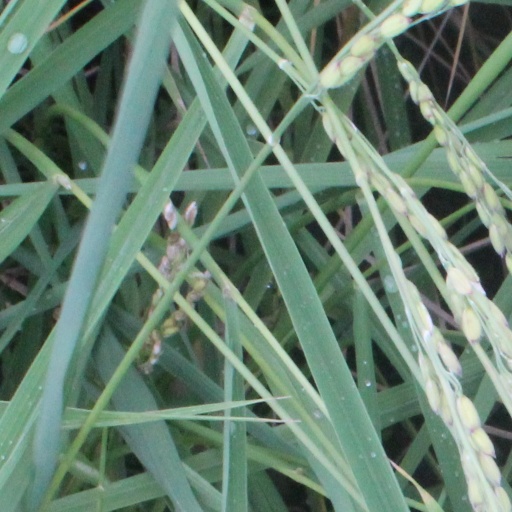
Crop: rice